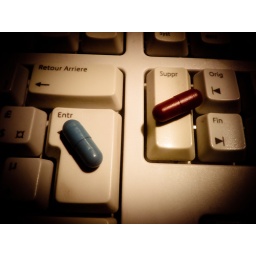
I think i should take the red one .... inspired by the matrix red and blue pill